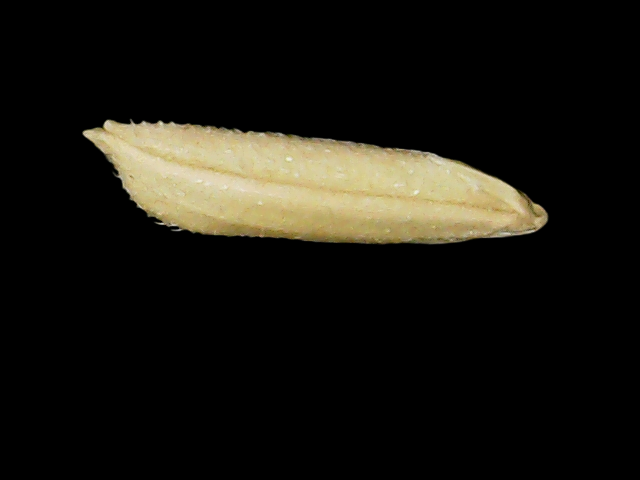
Rice variety: Binadhan19